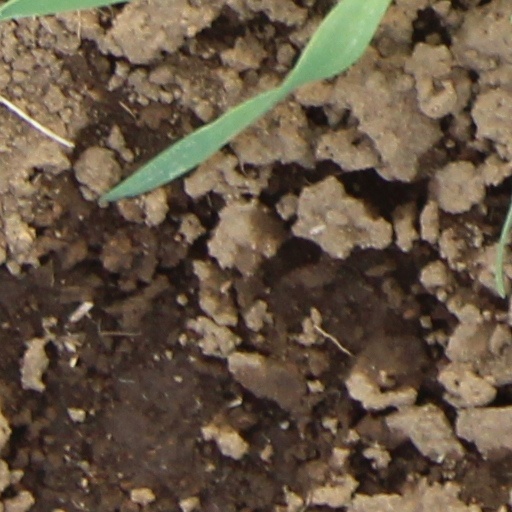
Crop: wheat